Representative democracy in Singapore

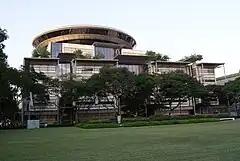
The Supreme Court Building houses the High Court and the Court of Appeal. The liberal use of glass in its architecture and the open layout of the building are said to signify the ideal of transparency in the law, an important function of the courts in a representative democracy, while the disc-shaped structure represents the impartiality of justice.

In response to the criticisms, Prime Minister Lee Hsien Loong argued that the qualification process is necessary and was "carefully designed to ensure that the electorate is presented with qualified candidates". The Prime Minister asserted it would be "reckless" to adopt less stringent criteria, though such criteria can be "refined further over time".